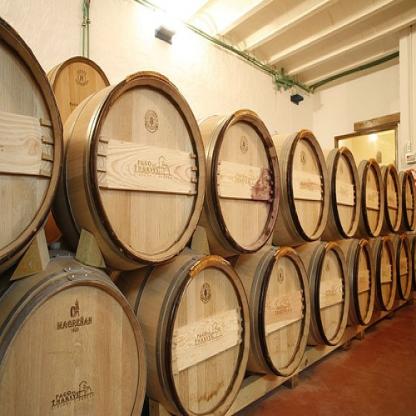
Scene: Indoor